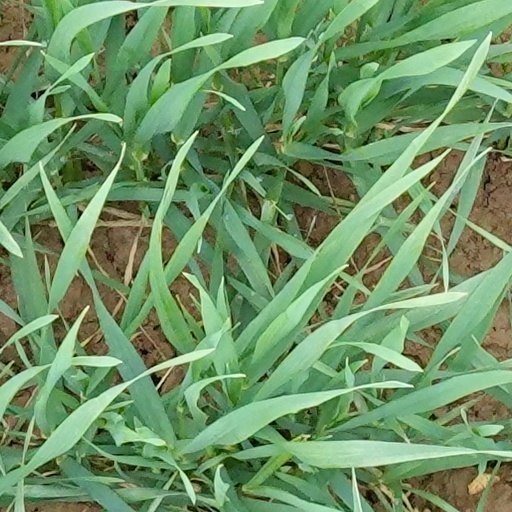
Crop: wheat